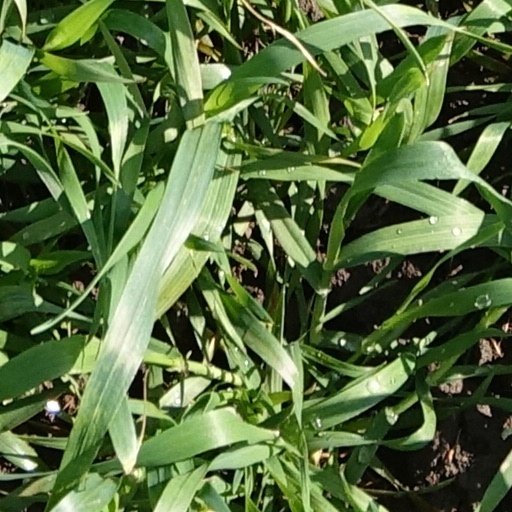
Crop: wheat